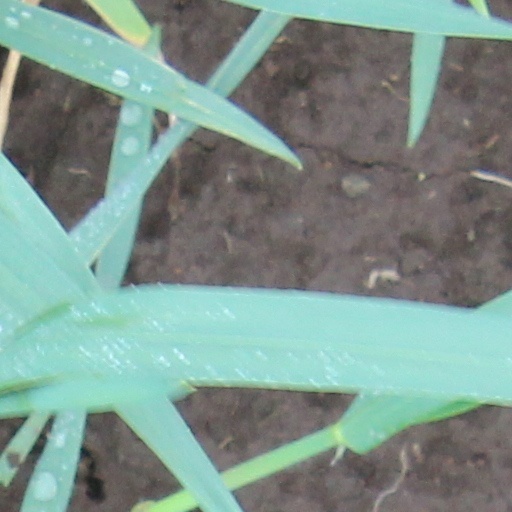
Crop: wheat